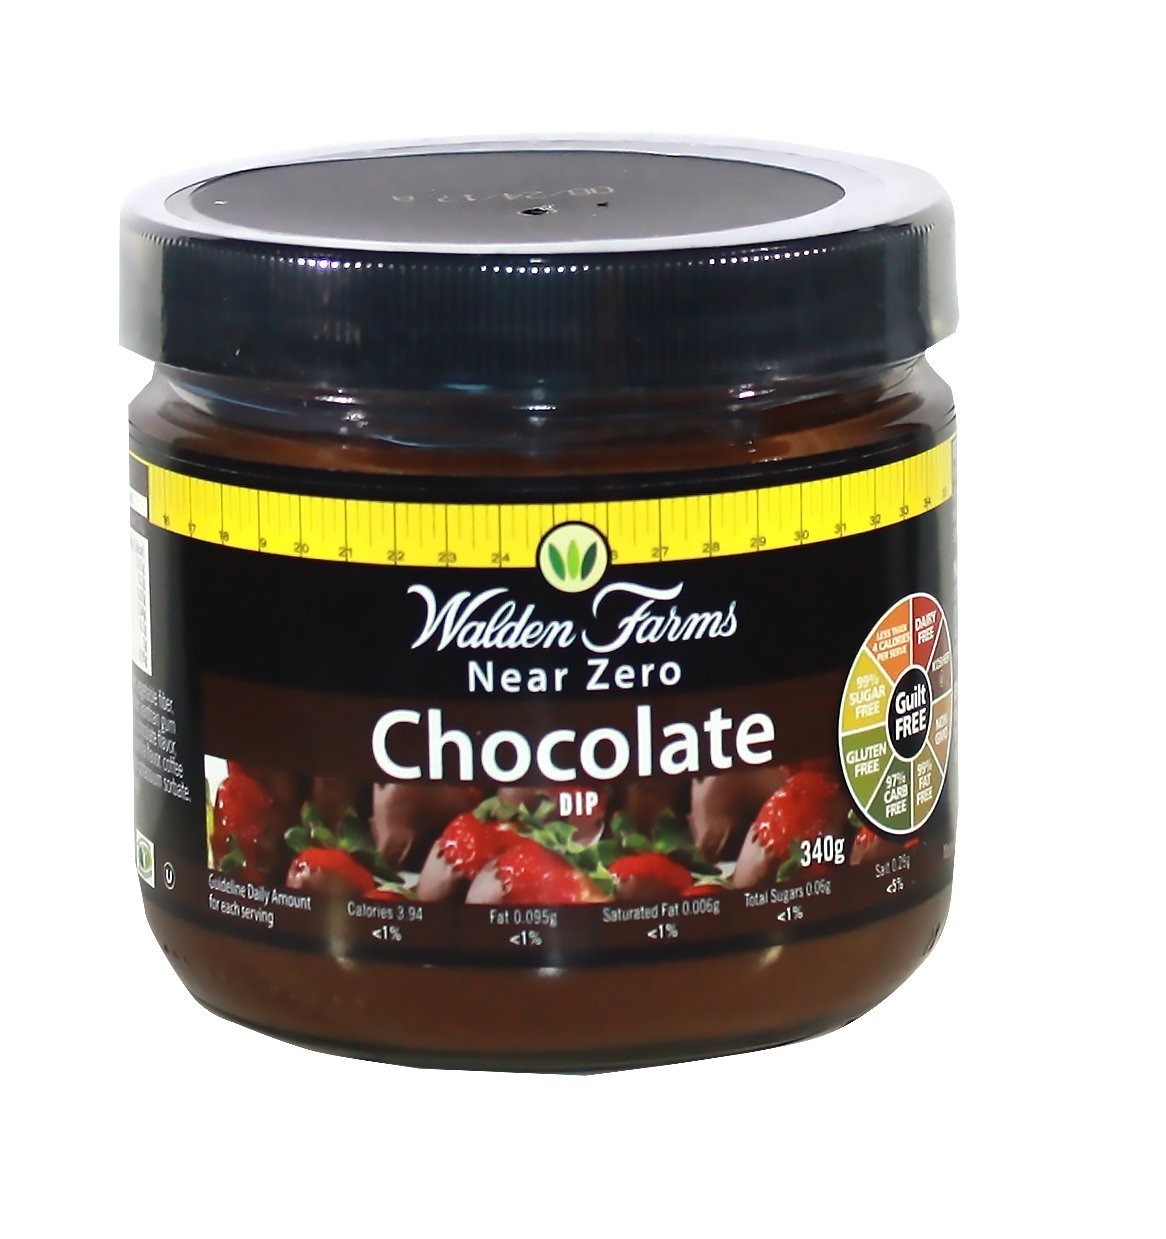
Item Name: Walden Farms Chocolate Dip (12 Ounce)
Value: 12.0
Unit: Fl Oz

Price: 4.49